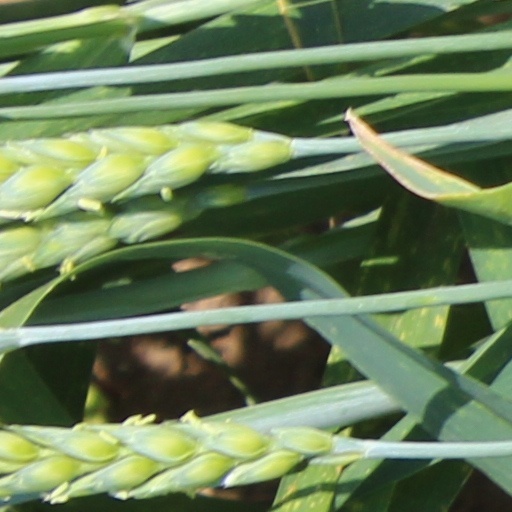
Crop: wheat